Francisco Búrquez

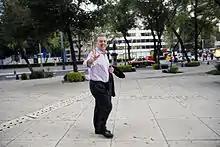
Búrquez in 2015

Búrquez was born in Hermosillo and earned his degree in industrial engineering at Tec de Monterrey, as well as a master's degree in high business administration from the IPADE. In the 1980s and 1990s, he directed various businesses. In 1994, he became president of the Northwest Delegation of COPARMEX.